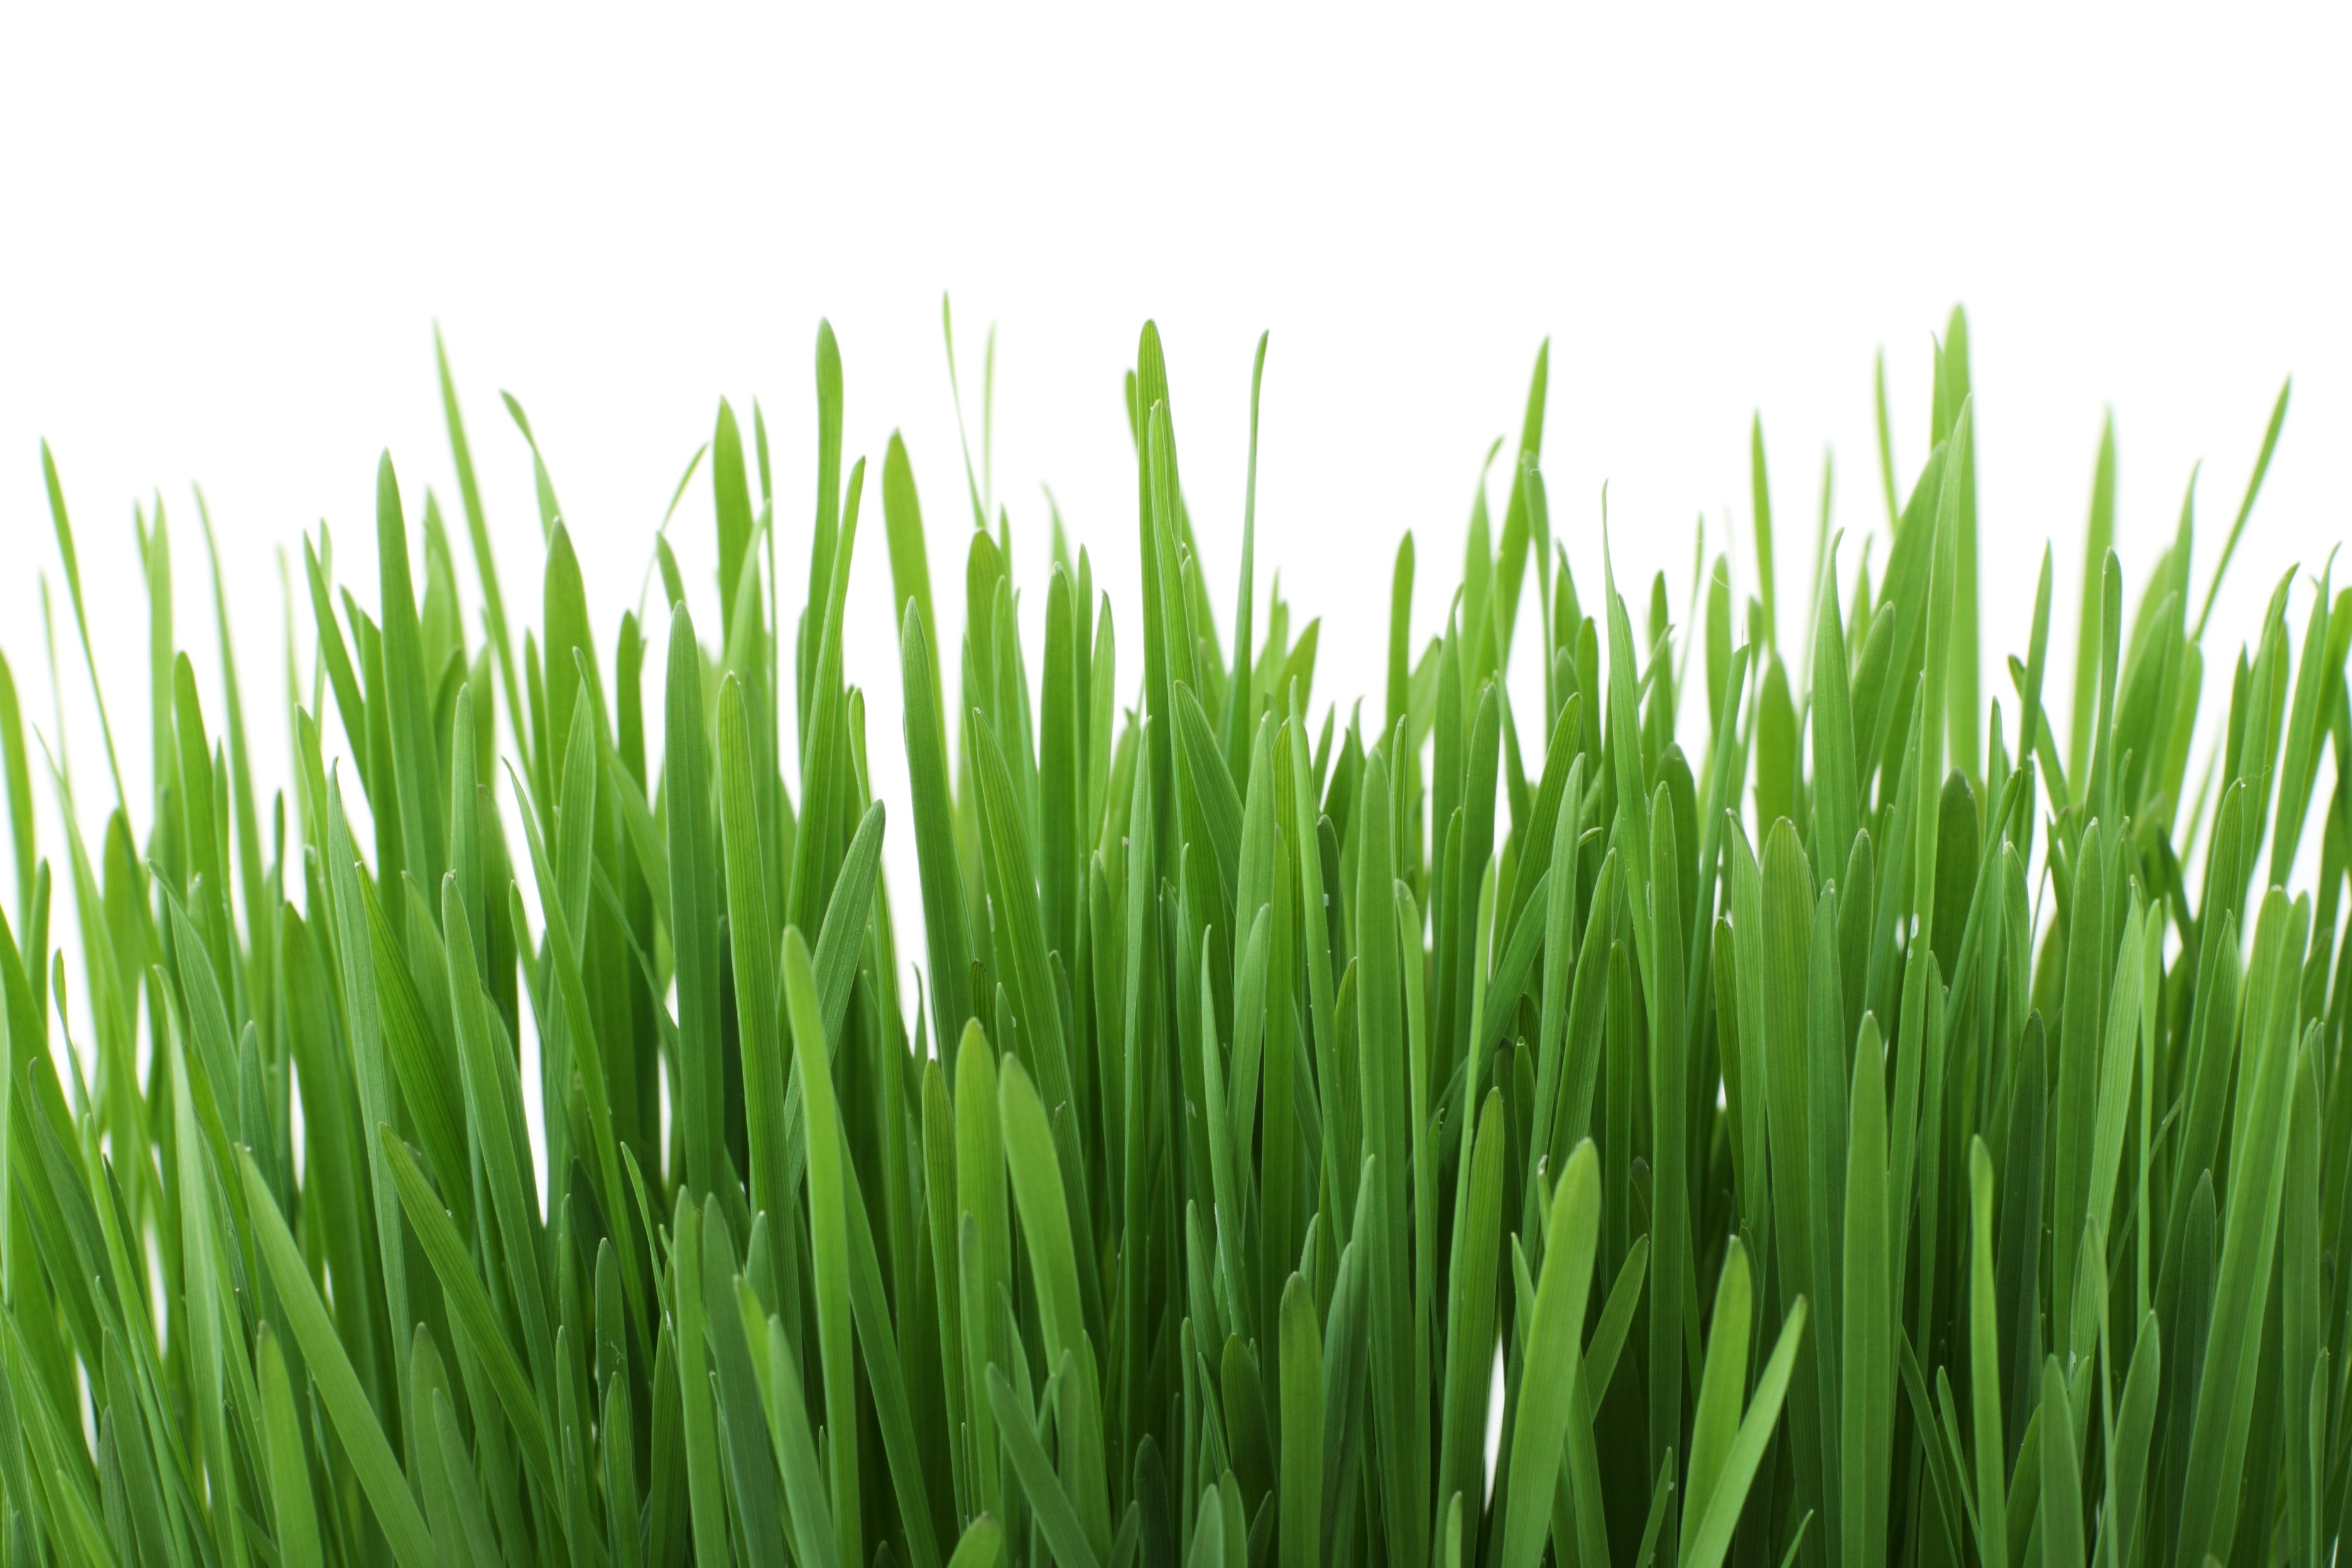
nature, grass, growth, plant, field, lawn, summer, spring, green, natural, fresh, garden, flora, close up, outdoors, grassland, flowering plant, wheatgrass, grass family, plant stem, land plant